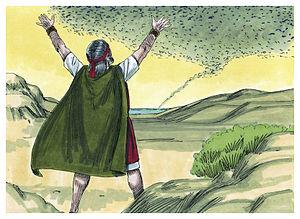
Illustration biblique du livre de la Exode chapitre 11 עברית: 11 האיור המקראי של change me! פרק हिन्दी: {{{hi}}} अध्याय change me! की पुस्तक की बाइबिल चित्रण Bahasa Indonesia: Ilustrasi Alkitab dari Kitab Keluaran pasal 11 Italiano: Illustrazione biblica del libro della change me! Capitolo 11 日本語: change me!11章の本の聖書の実例 Jawa: Ilustrasi Alkitab saking Kitab Pangentasan pasal 11 한국어: change me! 11 장 장부의 성경 그림 Bahasa Melayu: Ilustrasi Alkitab dari Kitab Keluaran pasal 11